Rajatava Dutta

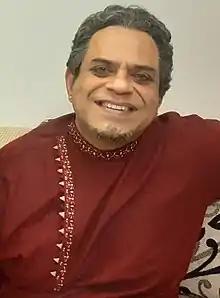
Dutta in 2017

Rajatava Dutta (b. 11 August 1967) is an Indian actor who appears in Bengali, Hindi and English films. He is often regarded as one of the most celebrated and respected Bengali actors of his generation. In a career spanning over three decades, on one hand he has received popularity for playing negative characters in commercially successful films like "MLA Fatakeshto"," Challenge", "Paglu", "" etc. and on the other hand he has gained critical praise for his versatile acting performances in critically acclaimed films like "Paromitar Ekdin", "Open Tee Bioscope", "Bogla Mama Jug Jug Jiyo" etc. and in the web-series "Byadh". He has been a judge on the Zee Bangla reality show "Mirakkel".